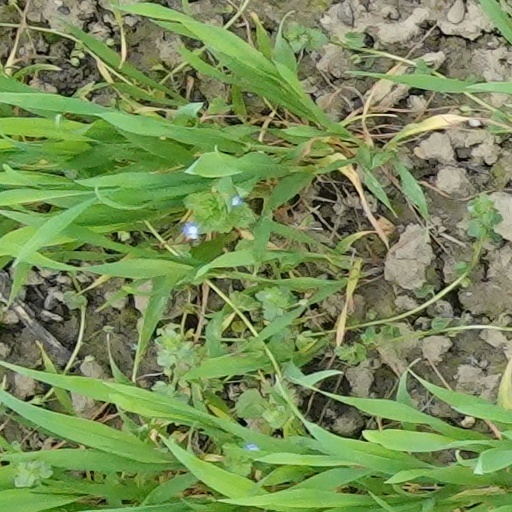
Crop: wheat